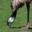
Label: bird